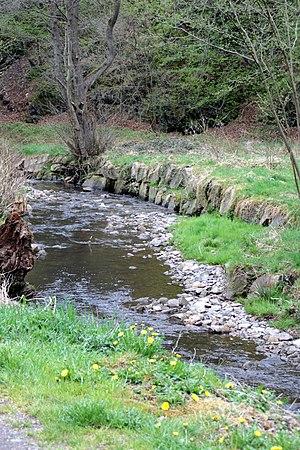
Eau Rouge (Wayai) entre Marteau et Winamplache